Walter Widdop

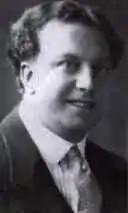
Walter Widdop

Walter Widdop (19 April 1892 – 6 September 1949) was a British operatic tenor who is best remembered for his Wagnerian performances. His repertoire also encompassed works by Verdi, Leoncavallo, Handel and Bach.